John Auer

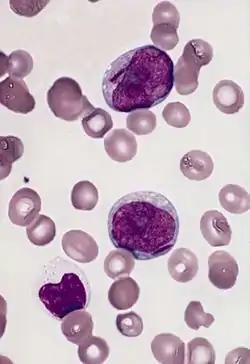
Auer Rods

In 1903 while working in Osler's ward at the Johns Hopkins Hospital, Auer noticed a 21 year old man with a severe nose bleed, throat infection, anemia, and splenomegaly. Upon examination of the young man's blood, Auer noticed needle-like rod forms in some cells, which he believed were lymphocytes. These rods would come to be known as Auer rods. It has since been shown that Auer rods are found in myeloid cells, and it is now thought that they are formed from fused lysosomes. Auer rods are found only in neoplastic cells and are used in the diagnosis of acute promyelocytic leukemia, though they do not indicate the prognosis of a patient.